Timeline of World War I (1917–1918)

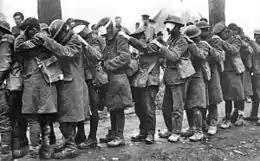

In December, the Central Powers signed an armistice with Russia, thus freeing large numbers of German troops for use in the west. With German reinforcements and new American troops pouring in, the outcome was to be decided on the Western Front. The Central Powers knew that they could not win a protracted war, but they held high hopes for success based on a final quick offensive. Furthermore, both sides became increasingly fearful of social unrest and revolution in Europe. Thus, both sides urgently sought a decisive victory.